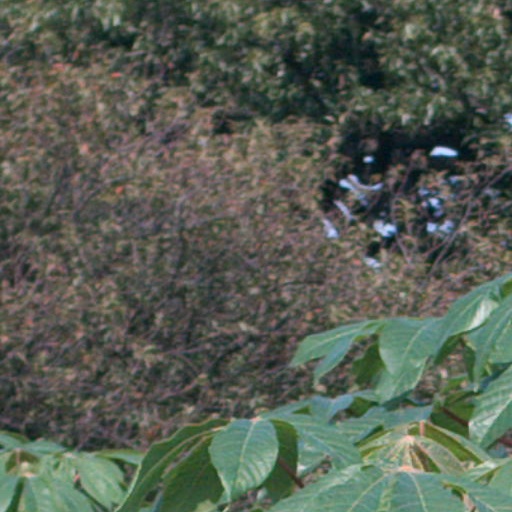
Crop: cassava